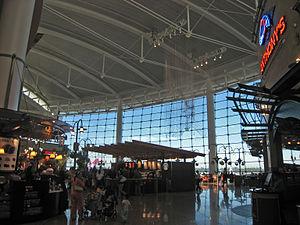
L'aéroport International de Seattle-Tacoma, également connu en tant que Sea-Tac Airport, est un aéroport américain, plus important de la région du Nord-Ouest Pacifique d'Amérique du Nord. Il tire son nom de la ville dans laquelle il est situé, SeaTac, à une vingtaine de kilomètres au sud de Seattle, dans l'État de Washington.